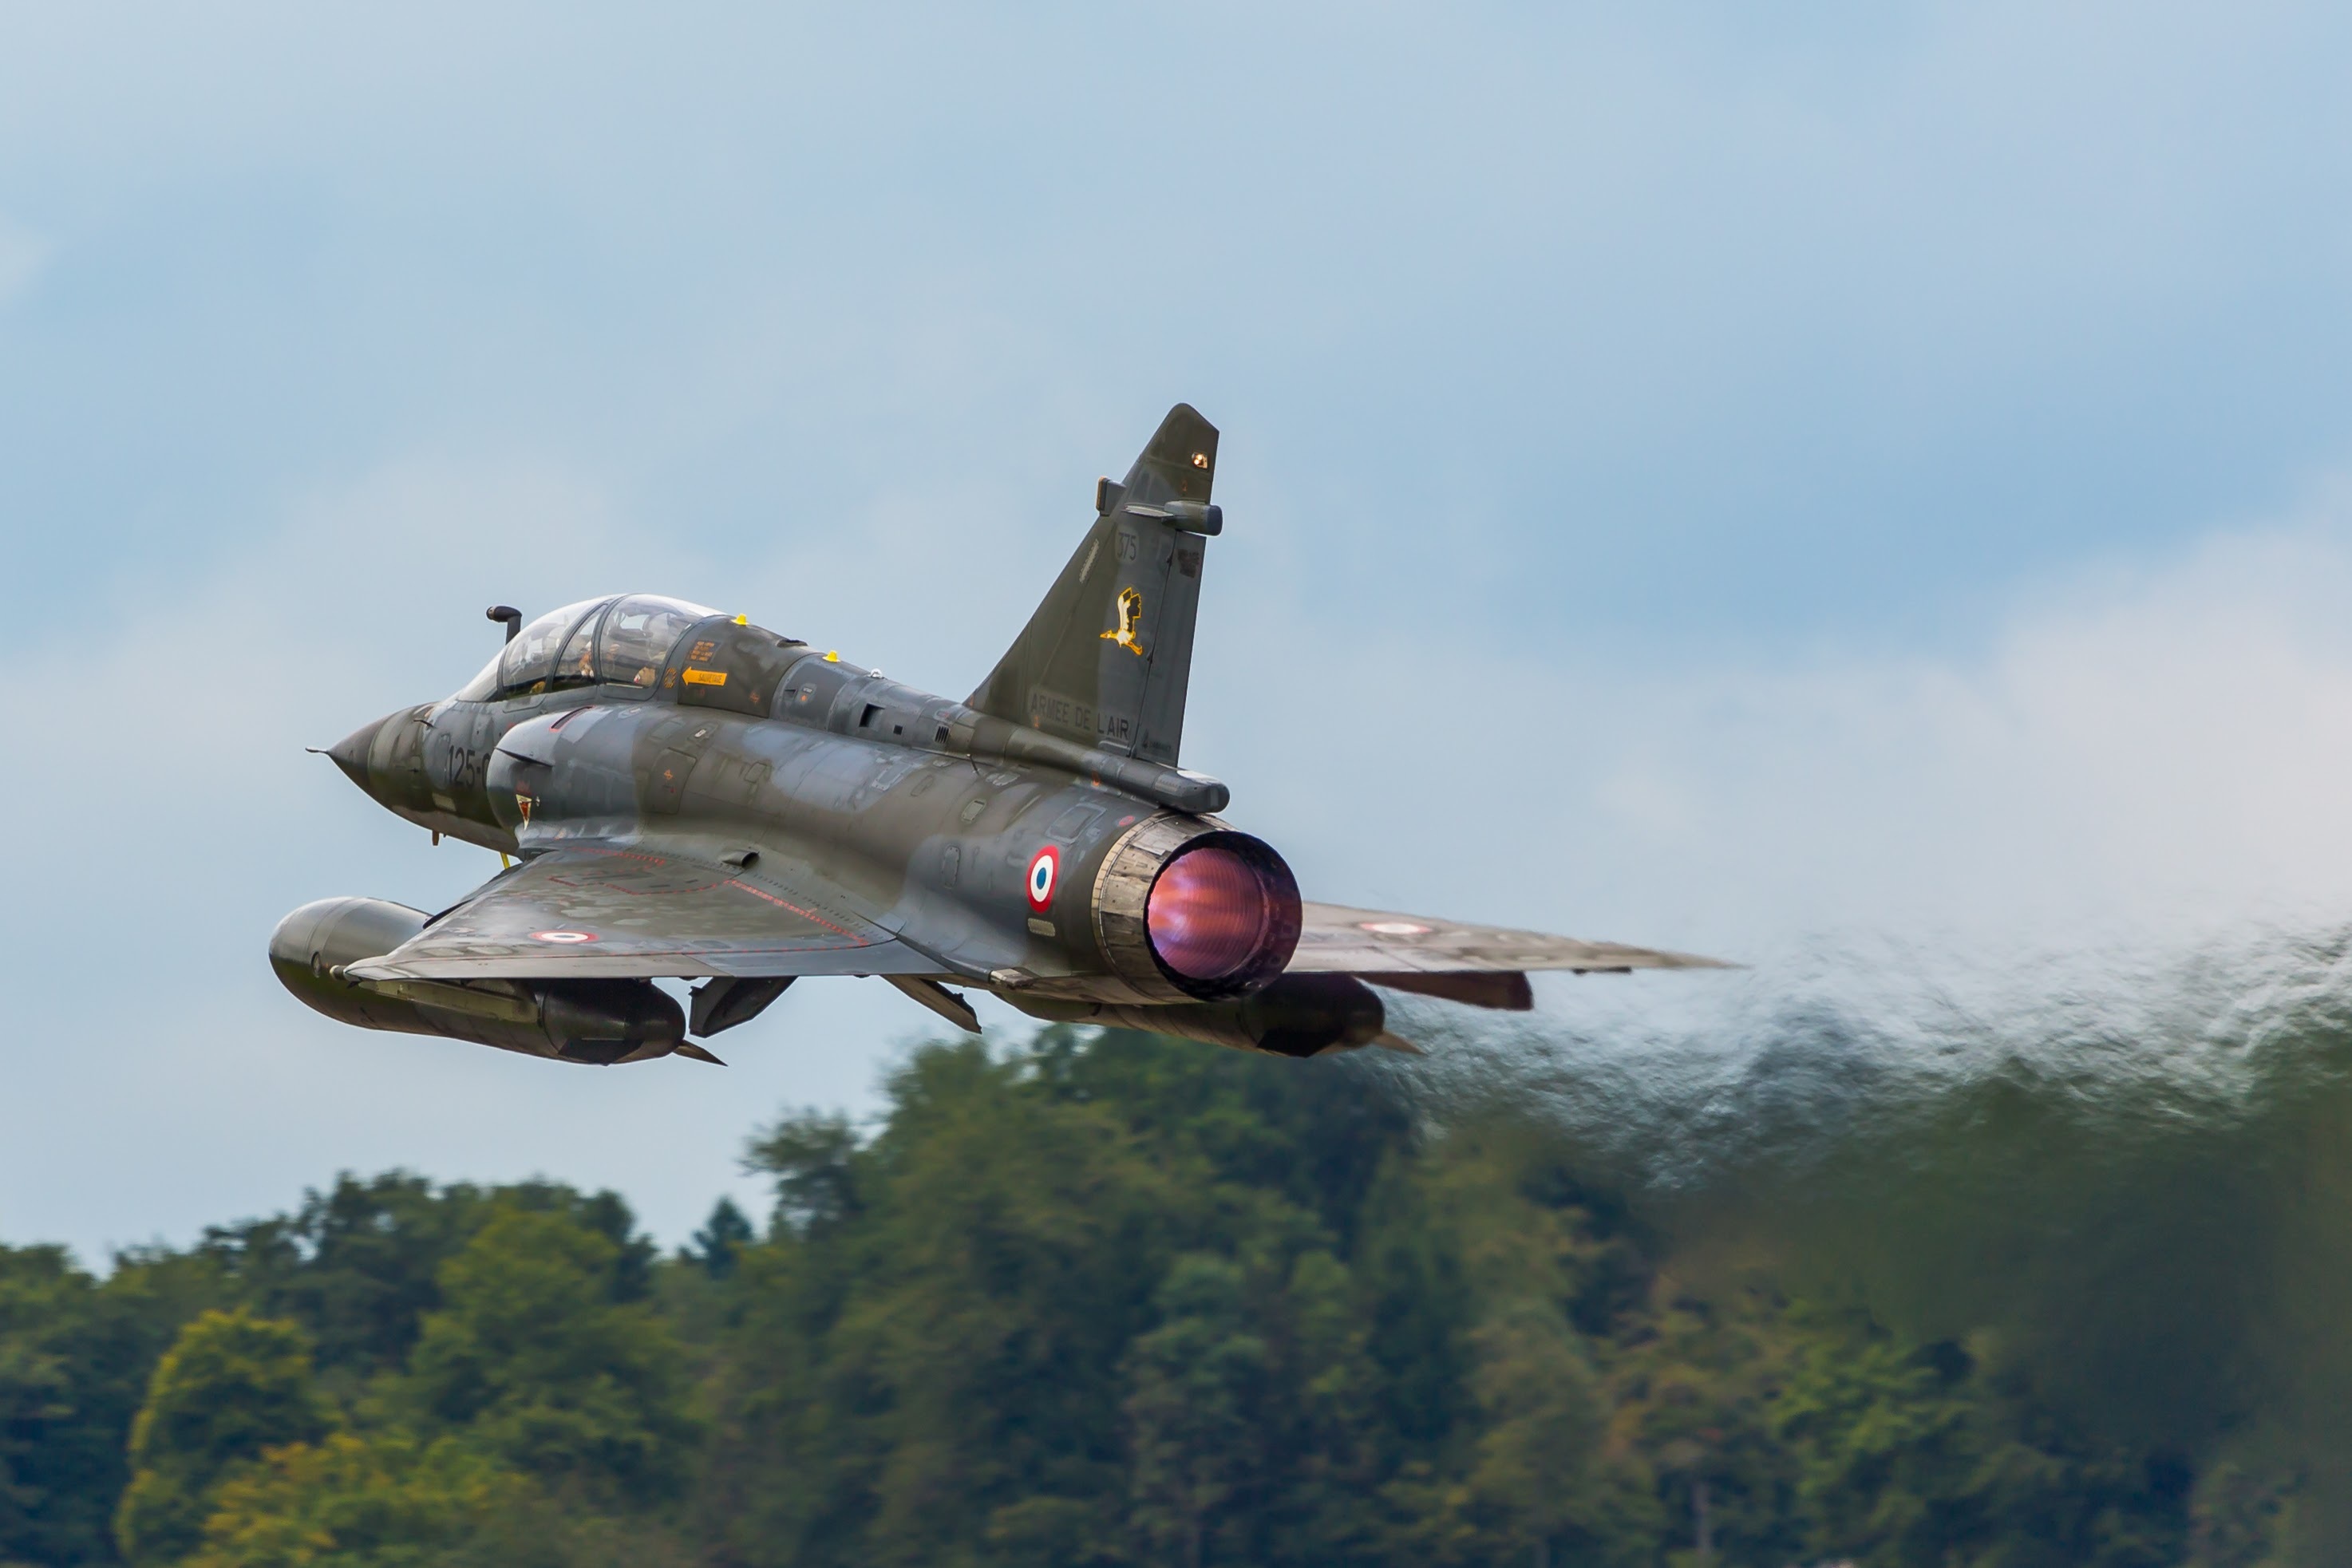
airplane, aircraft, vehicle, aviation, start, switzerland, afterburner, air show, air force, jet aircraft, fighter aircraft, military aircraft, air14, air show air14, payerne, dassault aviation, mirage 2000, atmosphere of earth